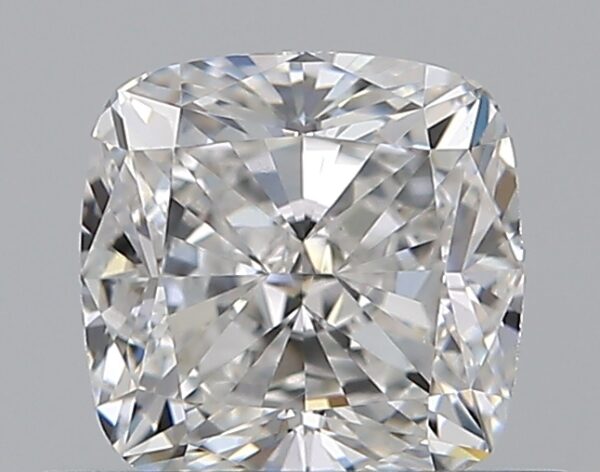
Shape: cushion
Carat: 0.7
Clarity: VS1
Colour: G
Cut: EX
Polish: EX
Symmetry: VG
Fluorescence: N
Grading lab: GIA
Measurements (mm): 4.92 x 4.9 x 3.33